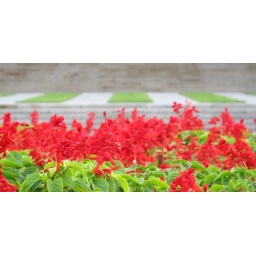
red flowers by Shrine